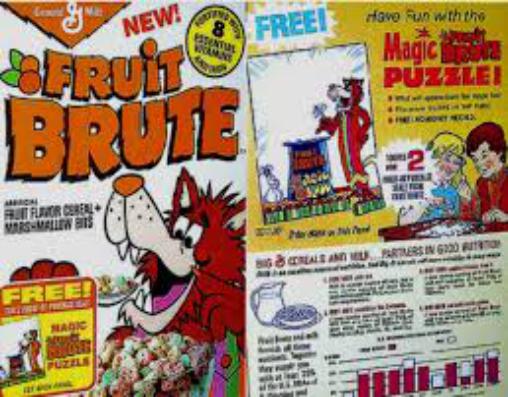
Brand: Fruit Brute
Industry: Food